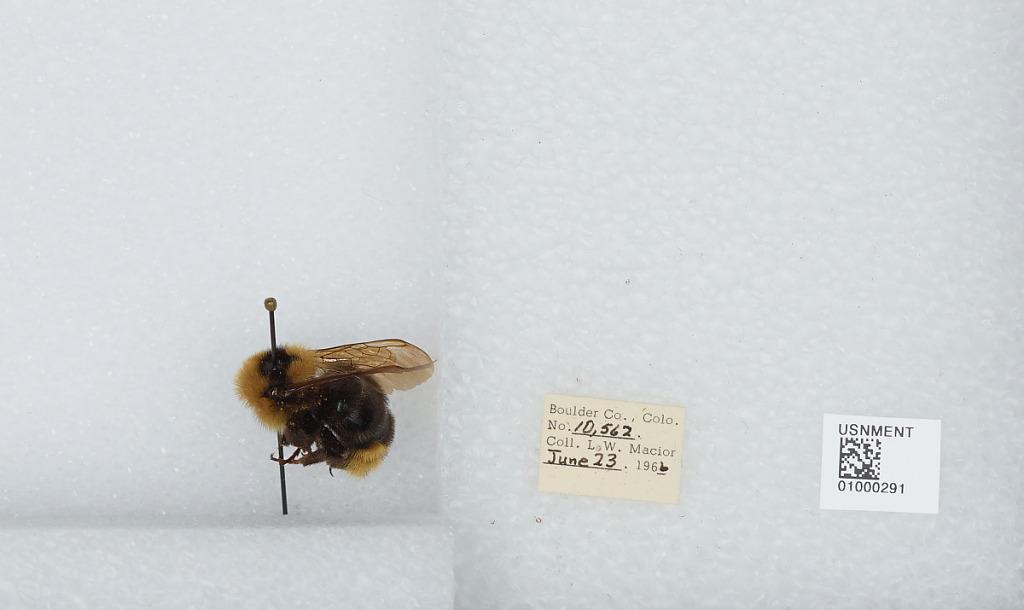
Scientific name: Bombus (Psithyrus) insularis (Smith)
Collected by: L. Macior
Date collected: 1966-6-23
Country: United States
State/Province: Colorado
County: Boulder
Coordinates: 40.015, -105.27